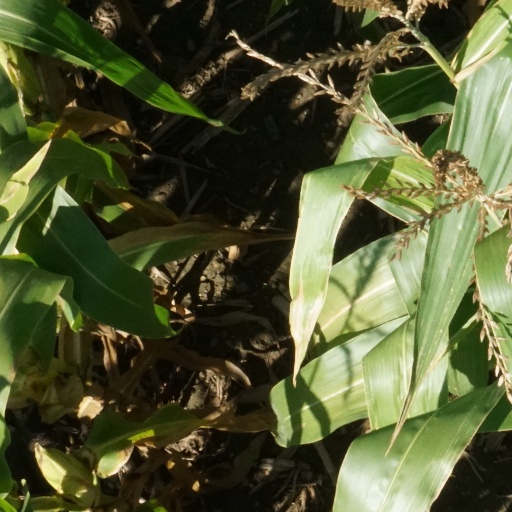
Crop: maize; corn